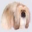
Label: dog